Junlper

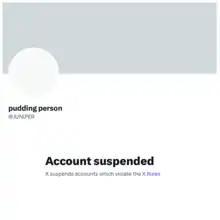
@JUNlPER's page on October 6, 2023

On October 6, 2023, Junlper was suspended from Twitter. The previous day, an update to Twitter had removed headlines from posts which link to news articles. In response, Junlper exploited this to make a satirical tweet in which she claimed that "growing evidence [suggested] that" Musk was a pedophile. Junlper and her secondary account were terminated hours later, for which no official reason was given. She was briefly unbanned. For a short time, Junlper used the account @junegoblinmode but was again suspended on October 7. On October 8, she created the account @JUNlPERBOT, which was subsequently suspended. In November, she created the account @CantEverDie, which has not been suspended and is currently active.